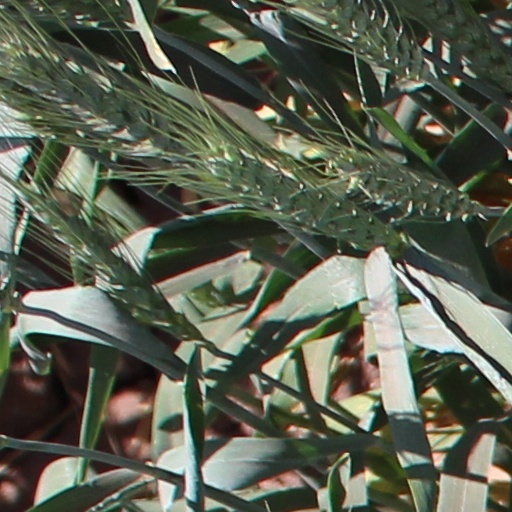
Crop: wheat